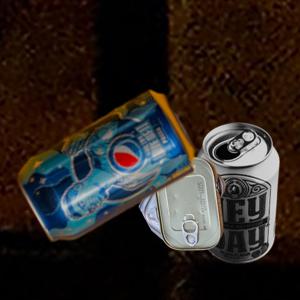
Label: cans